Old Winona Middle School

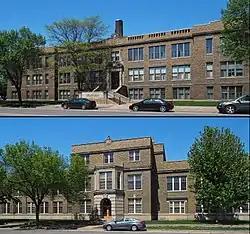
The East Building/former high school (top) and West Building/former junior high (bottom)

The Old Winona Middle School is a former school complex in Winona, Minnesota, United States. The east building was originally constructed as the Winona High School from 1915 to 1917 and the west building was added as the Winona Junior High School in 1926. An auditorium was added to the rear of the east building in 1928. In 1988 the complex became the Winona Middle School. The property was listed on the National Register of Historic Places as the Winona High School and Winona Junior High School in 2004 for its local significance in the theme of education. It was nominated for representing local efforts to implement progressive educational trends in updated facilities, while offering cultural experiences to the wider community through professional music performances in the auditorium.